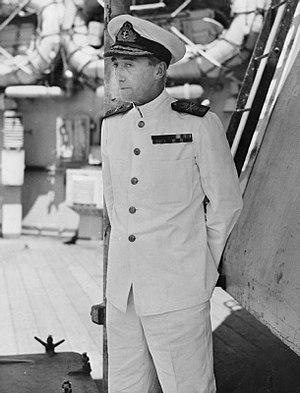
Bernard Rawlings est un amiral de la Royal Navy. Il a servi pendant la Première et la Seconde Guerre mondiale.